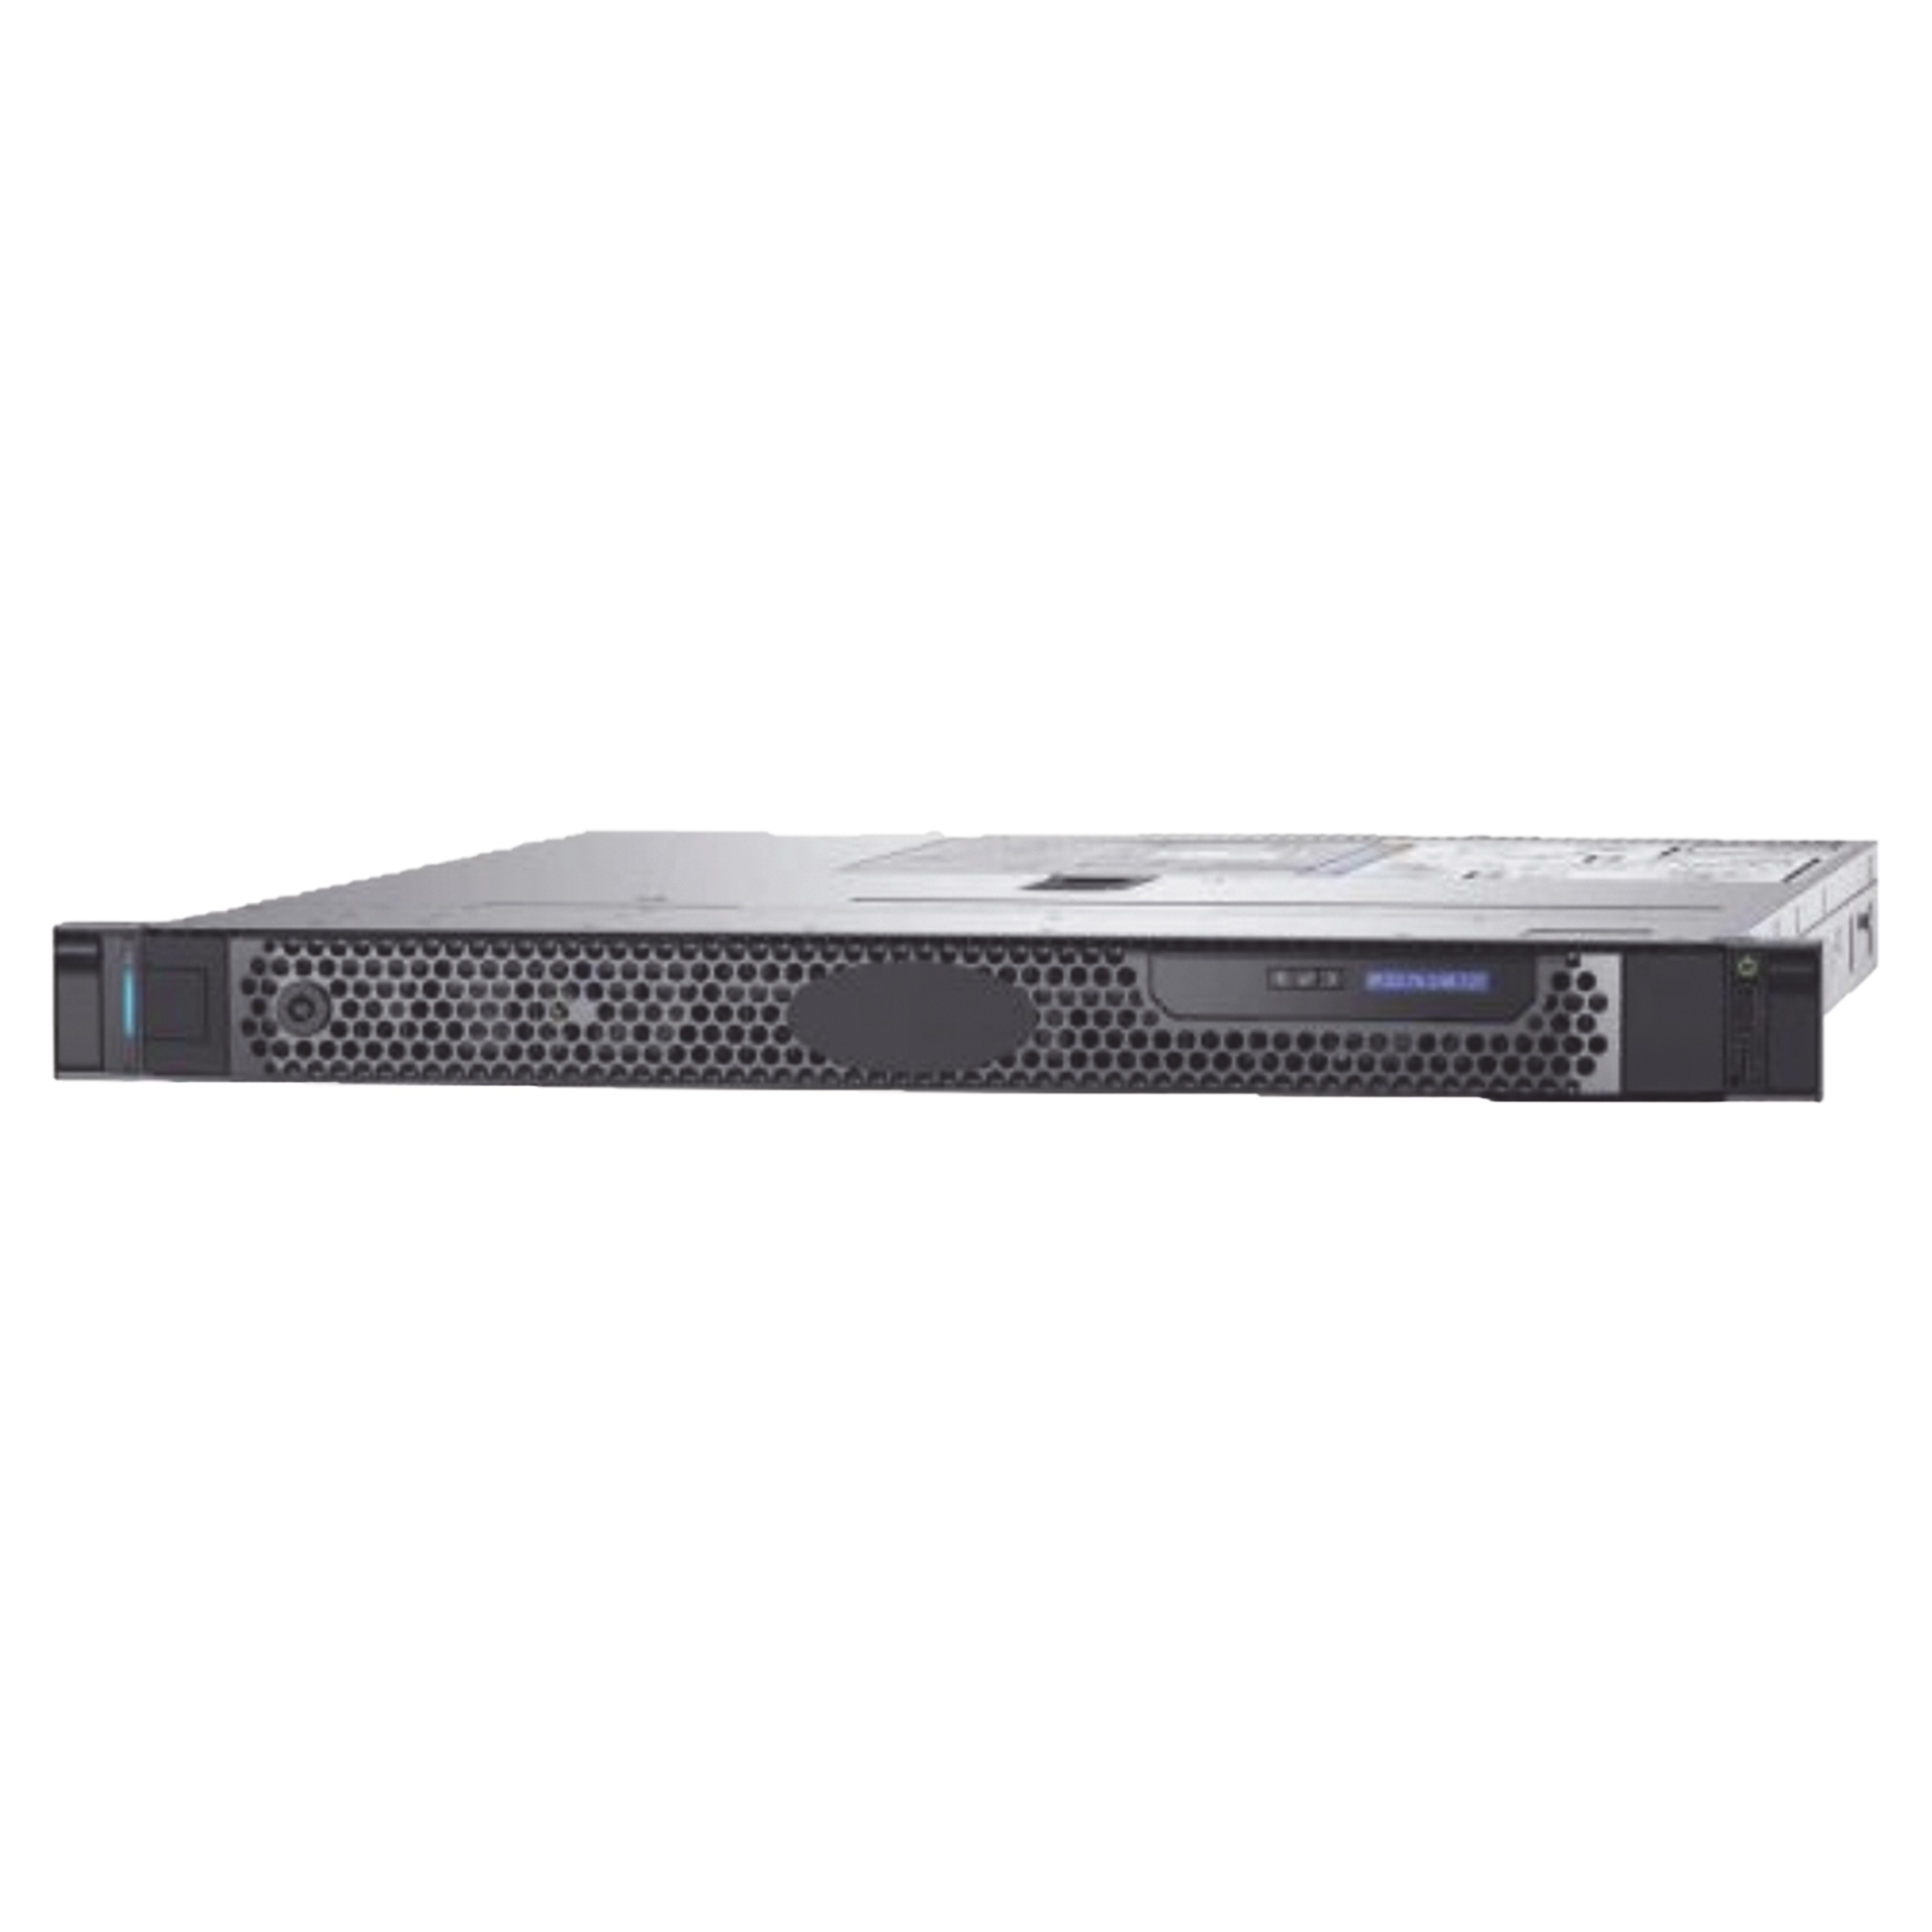
Hik-Central Professional / Licencia Base para RSM / Incluye 2 Sitios + Servidor DELL Xeon E3 / Incluye S.O Windows Server 2019
Esta licencia incluye la base para RSM y 2 Sitios + un servidor DELL con CPU Xeon E2124 . - Garantía: 3 años. - No hay devoluciones en licencias. - Incluye sistema operativo (Windows Server 2019) HikCentral Professional &comma; es el software de Hikvision para integrar sistemas de seguridad&comma; está diseñado para afrontar los diferentes retos de seguridad en una plataforma intuitiva. Desde la gestión de sistemas individuales&comma; como la videovigilancia&comma; el control de accesos&comma; las alarmas de seguridad&comma; etc.&comma; hasta la combinación de varios sistemas en una única estructura unificada. Consigue que las operaciones diarias sean más eficientes sin perder de vista la protección de las personas y las propiedades&comma; además de ayudar a todo tipo de usuarios a tomar decisiones más inteligentes. Un sistema de seguridad unificado que mejora las operaciones de gestión Creado sobre una estructura unificada&comma; el software proporciona aplicaciones conectadas e interactivas para mejorar su eficiencia operativa; por ejemplo&comma; alarma de intrusos y control de acceso con verificación por vídeo&comma; o control de visitantes con registro previo de vehículos. Al acceder a múltiples subsistemas&comma; amplía el conocimiento de los usuarios y los dota de enfoques de gestión optimizados. Personalice su sistema de seguridad Sea cual sea su función –ya sea gestor&comma; responsable de la toma de decisiones&comma; personal de recursos humanos&comma; recepcionista&comma; personal de seguridad o empleado de mantenimiento–&comma; el software le ayudará a estar preparado con modos configurados previamente. Es más&comma; el software también le permite personalizar su propio sistema con las aplicaciones que necesita basándose en los escenarios que maneja. Asimismo&comma; los usuarios pueden crear su propio panel de control en función de sus tareas y rutinas&comma; mejorando la concienciación y capacitándolos con enfoques de gestión optimizados y personalizados. Sistemas&comma; datos y mantenimiento visualizados La recopilación de datos de varias aplicaciones es fácil de entender a través de informes dinámicos y prácticos tableros intuitivos. El tablero de operaciones y gestión personalizado muestra la información más necesaria para usted. El mapa electrónico interactivo e intuitivo permite una localización y gestión rápida de los incidentes. Fácil de instalar y usar Requisitos mínimos del sistema para el HikCentral Professional: i3&comma; 8 GB RAM Buen funcionamiento del sistema incluso en entornos con mala conexión gracias. a la tecnología de adaptación a la red. Asistencia a la guía de funcionamiento. Se integra fácilmente y funciona con otros dispositivos Hikvision.
Brand: HIKVISION
Category: Software > Computer Software > Business & Productivity Software > Enterprise Resource Planning (ERP) Software